Pearl Padamsee

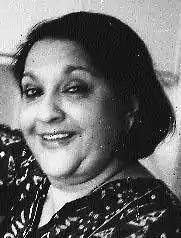

Pearl Padamsee (1931 – 23 April 2000) was an Indian theatre personality as a stage actress, director and producer of English language theatre in Mumbai active in 1950s–1990s. She acted in a few Hindi and English language films, including "Khatta Meetha", "Junoon", "Baaton Baaton Mein", "", and "Such a Long Journey". She ran after-school theatre workshops for children.